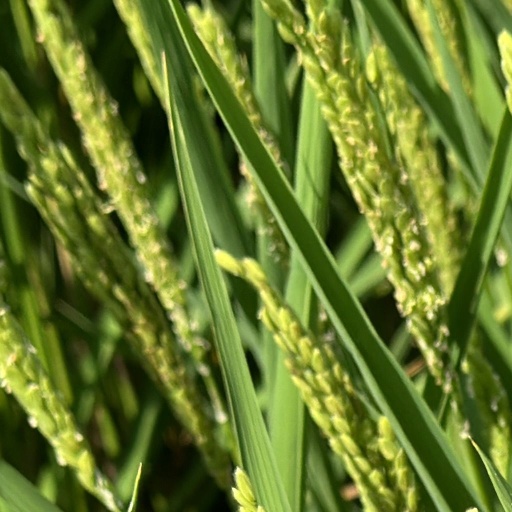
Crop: rice